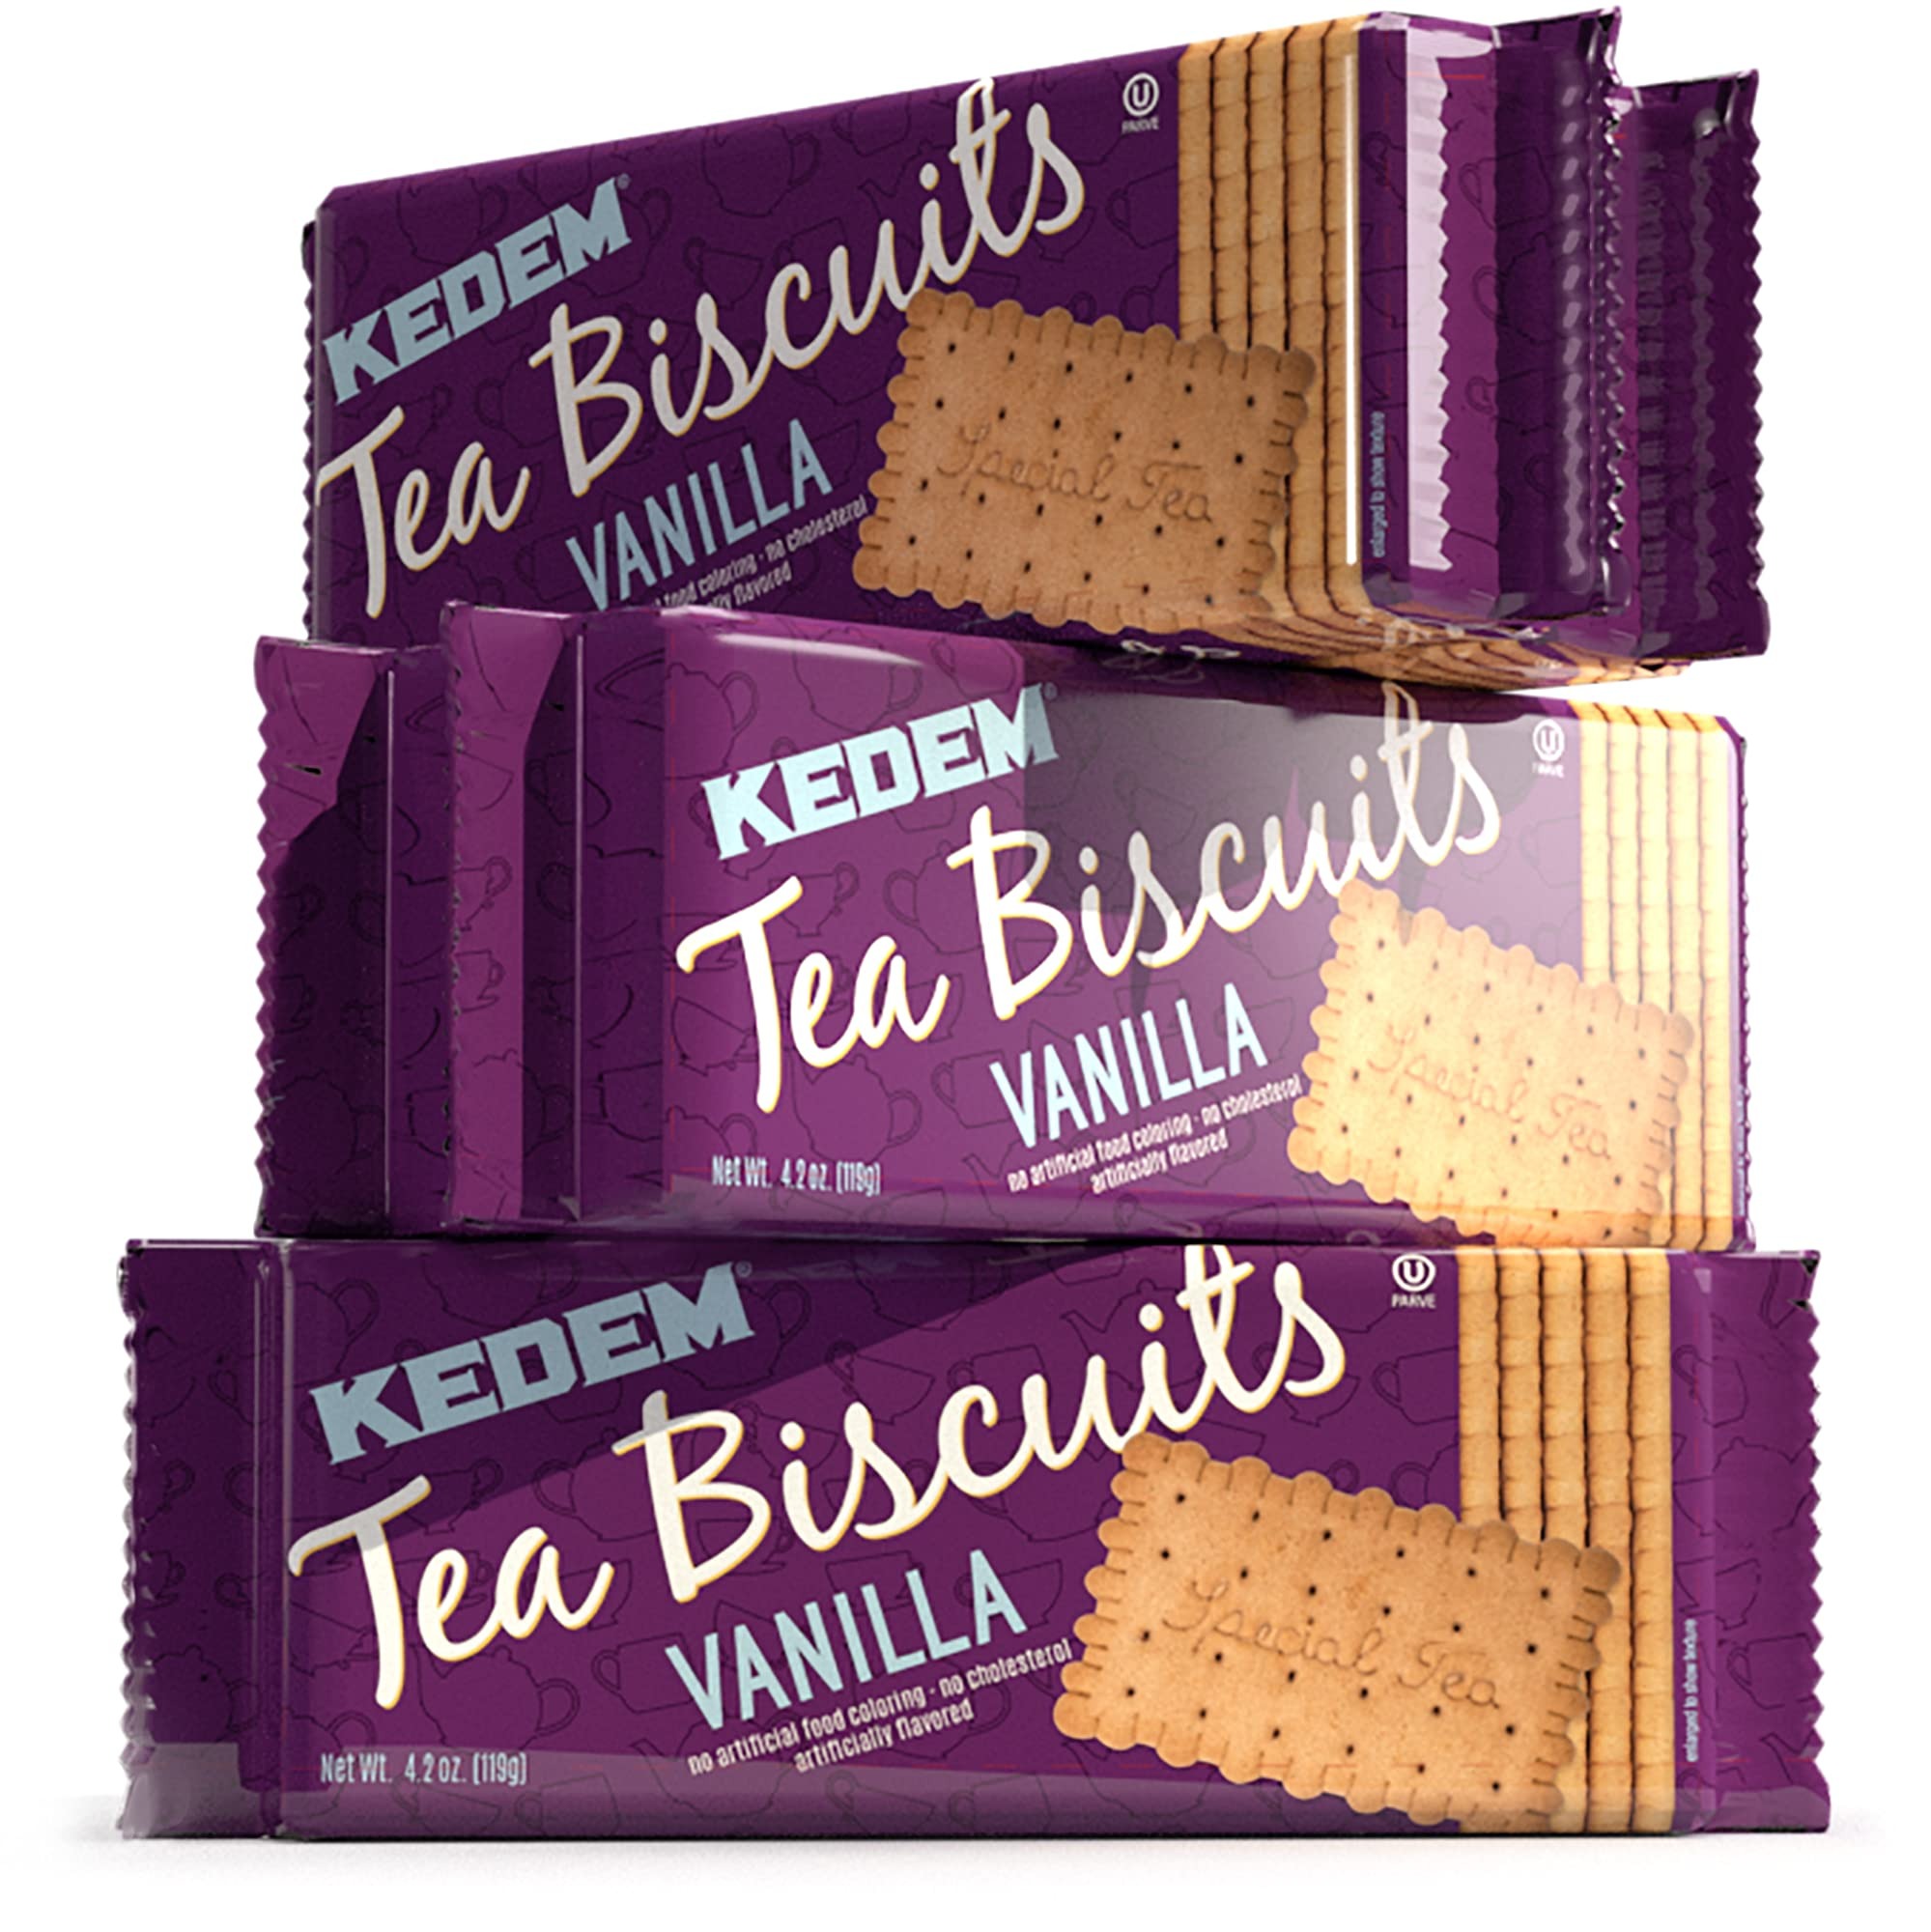
Item Name: Kedem, Vanilla Tea Biscuits, 4.2oz Bag (Pack of 6) Thin & Crisp Vanilla Tea Biscuits, Great Dunking Cookie
Value: 25.2
Unit: Ounce

Price: 1.39